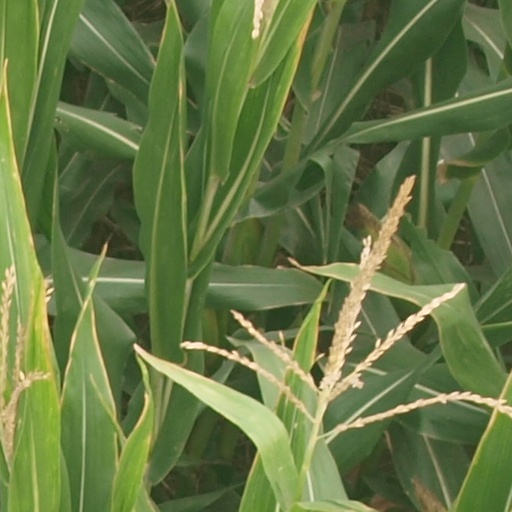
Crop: maize; corn